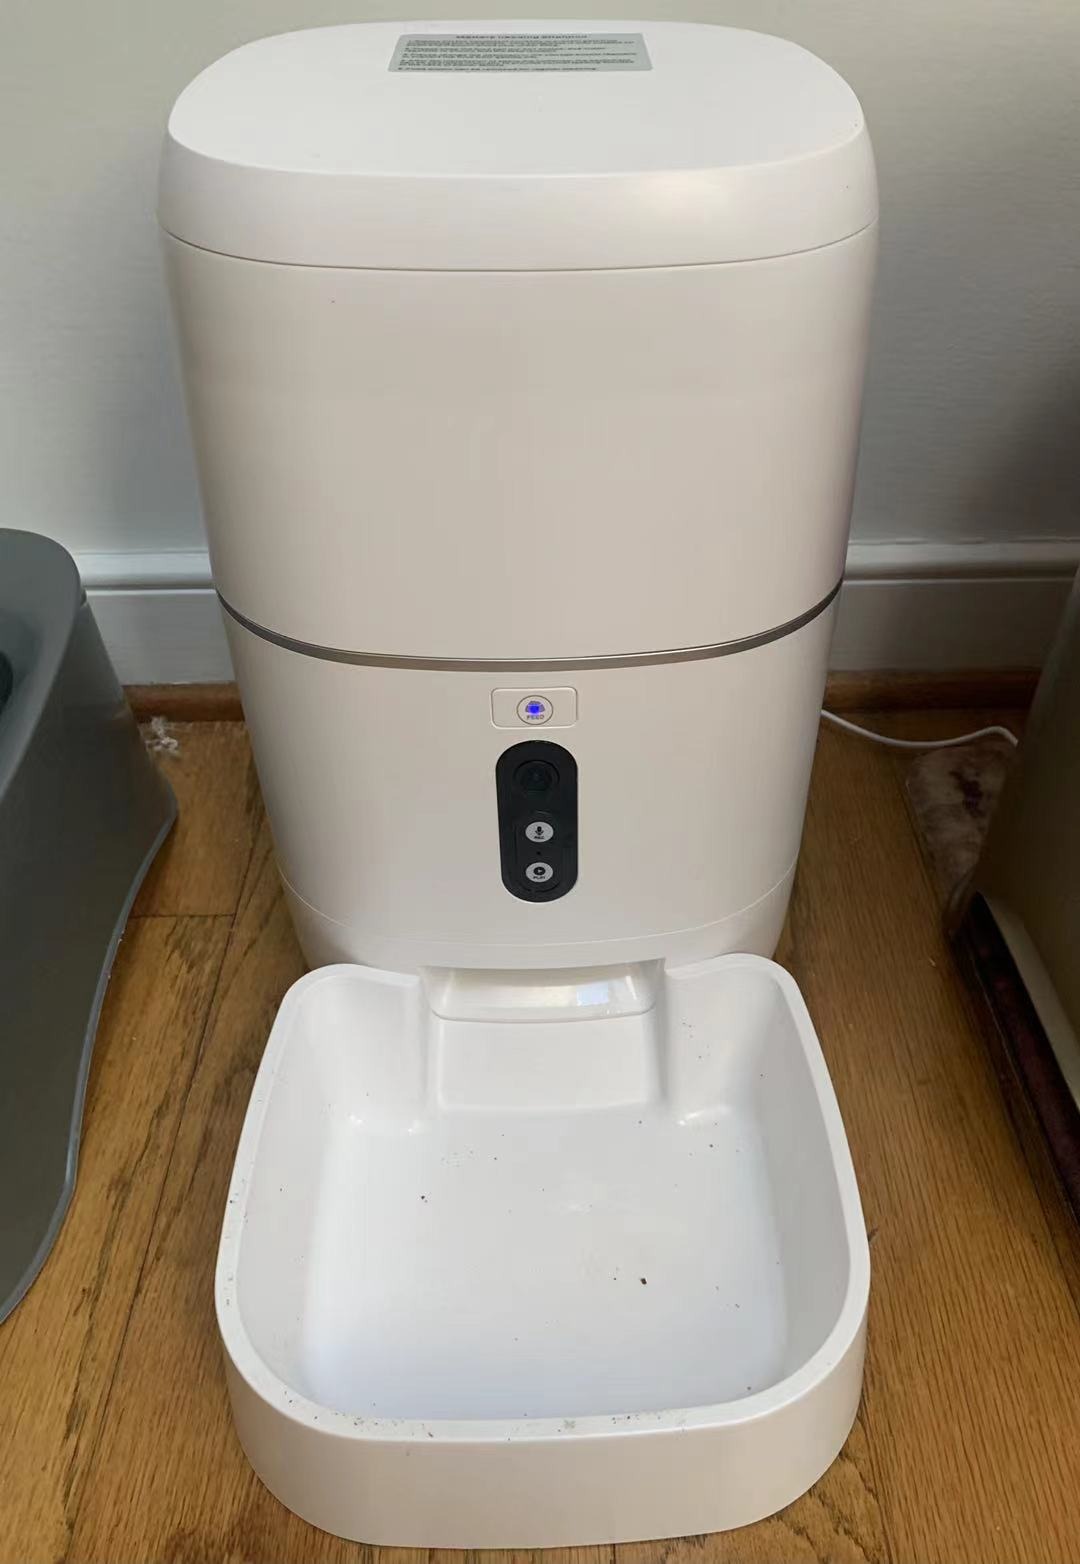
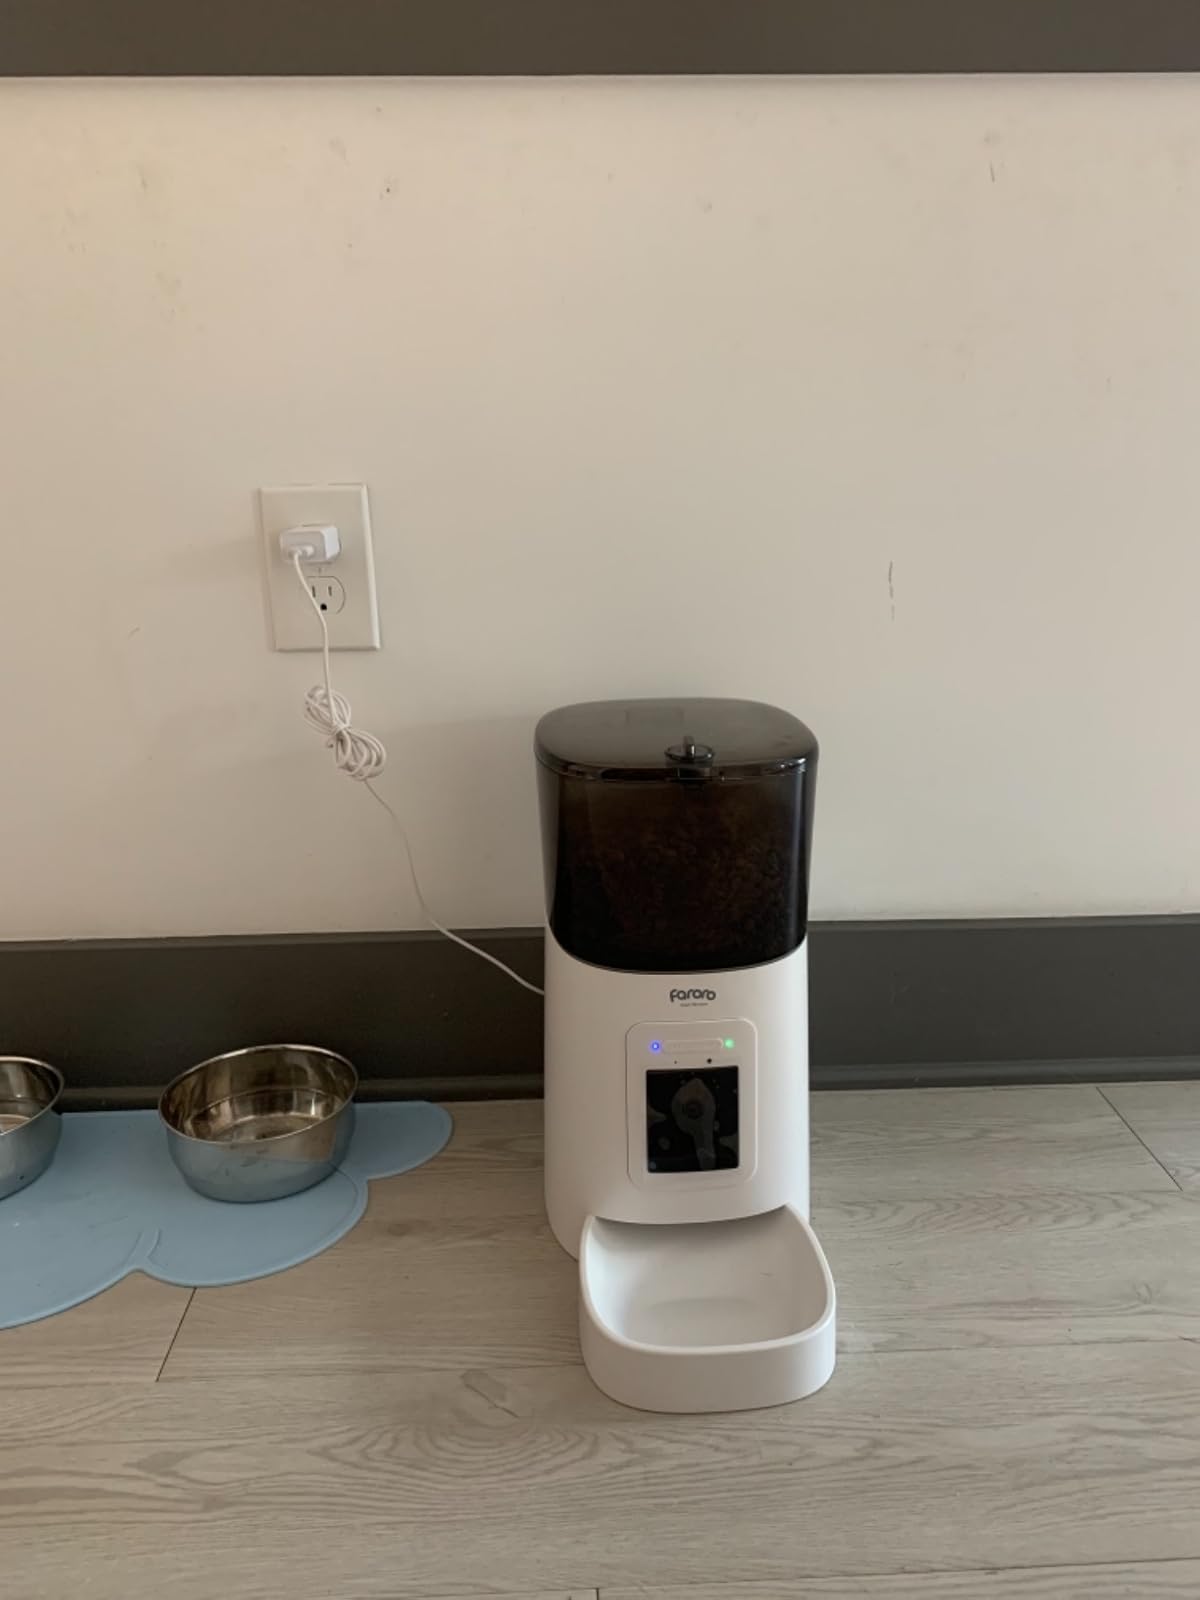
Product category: items_feeder
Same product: no